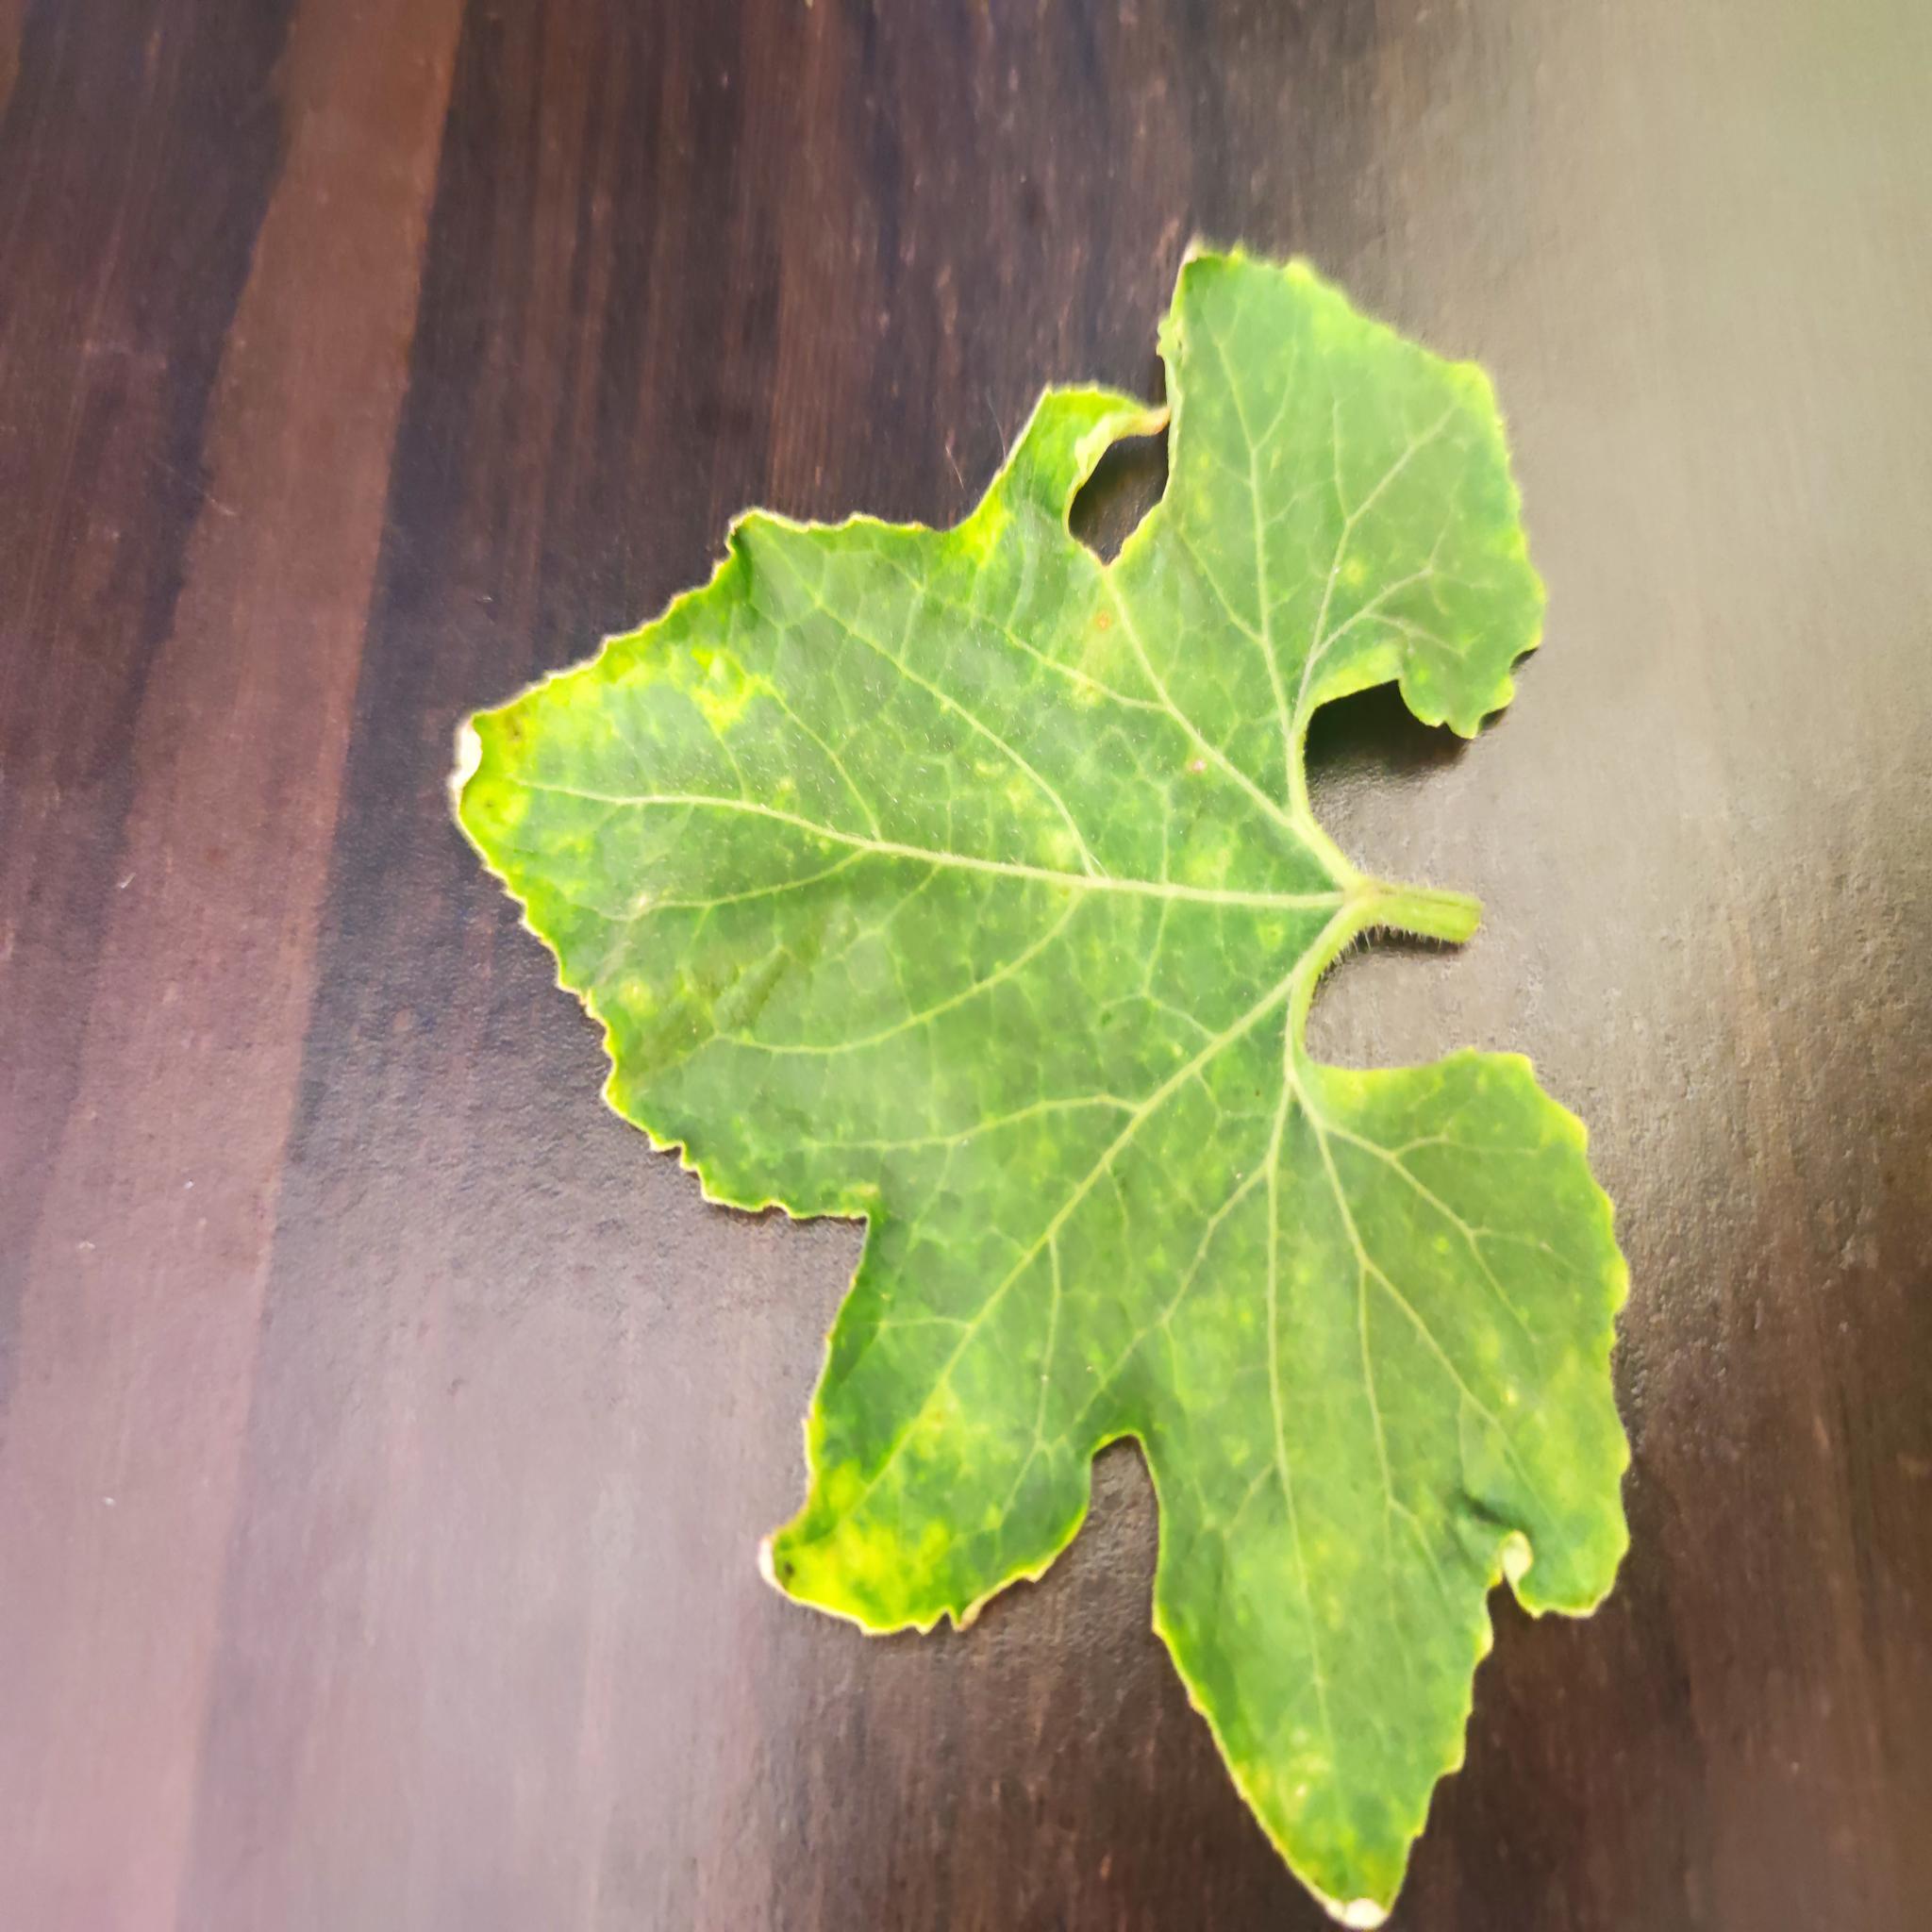
Label: Downy mildew